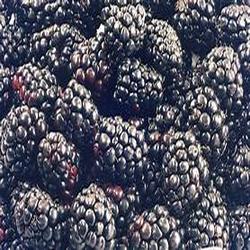
Label: Blackberry